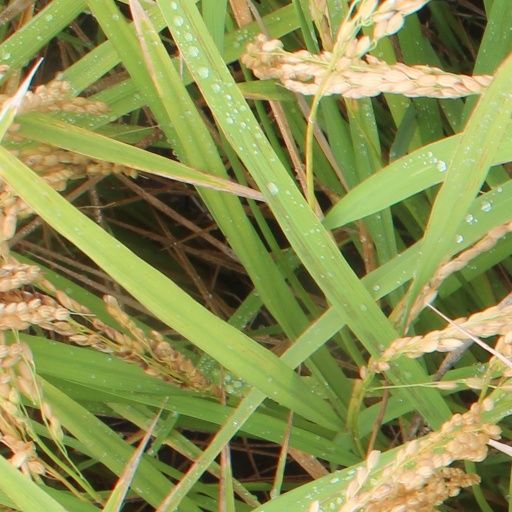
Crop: rice